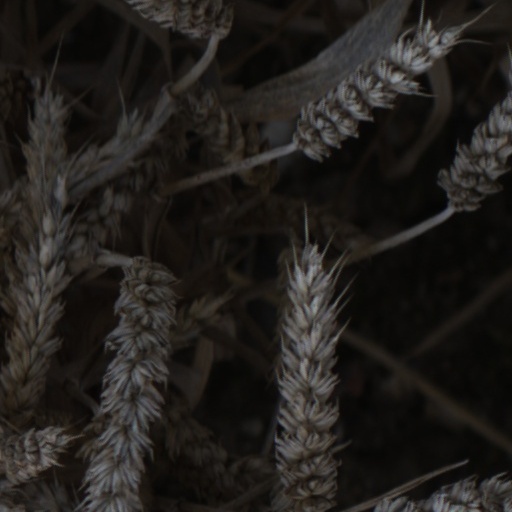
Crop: wheat